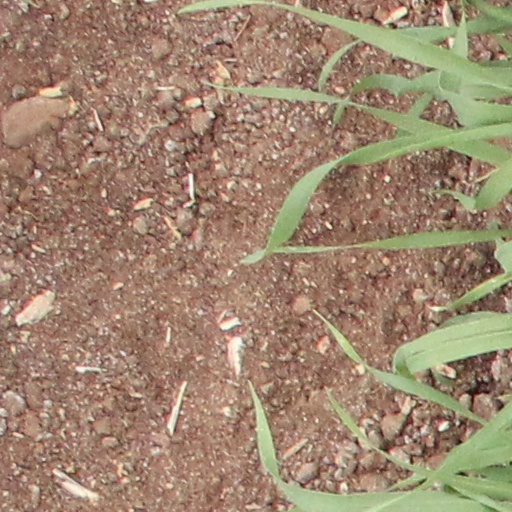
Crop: wheat